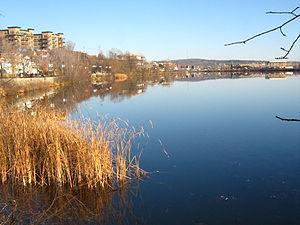
Le lac des Nations
Le lac des Nations est un élargissement de la rivière Magog situé au centre-ville de Sherbrooke, Québec, Canada. Il s'agit d'un lac artificiel qui a été créé par la construction d'un barrage hydro-électrique servant à alimenter l'ancienne usine de la Patton Co.